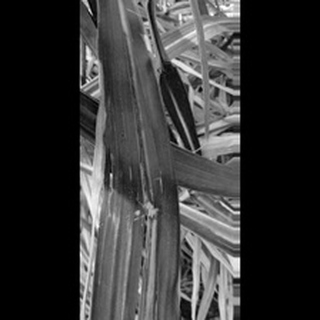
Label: sugarcane_red_rot